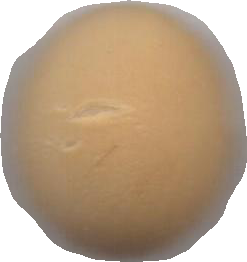
Variety: Grobogan